Soldado Rock

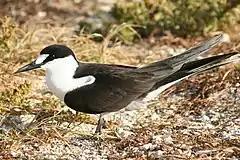
"Sooty tern" (pictured here in the French Frigate Shoals) is one of the species of birds that nest on Soldado Rock

The island was proclaimed a wildlife sanctuary in 1934 primarily for protection of seabirds granting it full legal protection by the Ministry of Agriculture, Forestry Division. Key species identified in the sanctuary protection include the sooty tern ("Onychoprion fuscatus") and brown noddy ("Anous stolidus"). The island is a nesting ground for these species during the months of March and July. Other species noted on the island include the sandwich tern ("Thalasseus sandvicensis"), grey-breasted martin ("Progne chalybea"), magnificent frigatebird ("Fregata magnificens"), and brown booby ("Sula leucogaster").